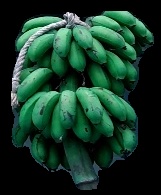
Variety: rasbale
Grade: grade2